Henry Knox

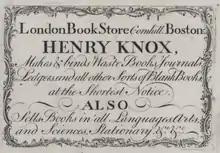
This 1771 advertisement for Knox's shop was engraved by Nathaniel Hurd.

On March 5, 1770, Knox was a witness to the Boston Massacre. According to his affidavit, he attempted to defuse the situation, trying to convince the British soldiers to return to their quarters. He also testified at the trials of the soldiers, in which all but two were acquitted. In 1771 he opened his own bookshop, the London Book Store, in Boston "opposite William's Court in Cornhill." The store was, in the words of a contemporary, a "great resort for the British officers and Tory ladies, who were the "ton" at that period." Boasting an impressive selection of excellent English products and managed by a friendly proprietor, it quickly became a popular destination for the aristocrats of Boston. As a bookseller, Knox built strong business ties with British suppliers (like Thomas Longman) and developed relationships with his customers, but he retained his childhood aspirations. Largely self-educated, he stocked books on military science, and also questioned soldiers who frequented his shop in military matters. The genial giant initially enjoyed reasonable pecuniary success, but his profits slumped after the Boston Port Bill and subsequent citywide boycott of British goods. In 1772 he cofounded the Boston Grenadier Corps as an offshoot of The Train, and served as its second in command. Shortly before his 23rd birthday Knox accidentally discharged a gun, shooting two fingers off his left hand. He managed to bind the wound up and reach a doctor, who sewed the wound up.